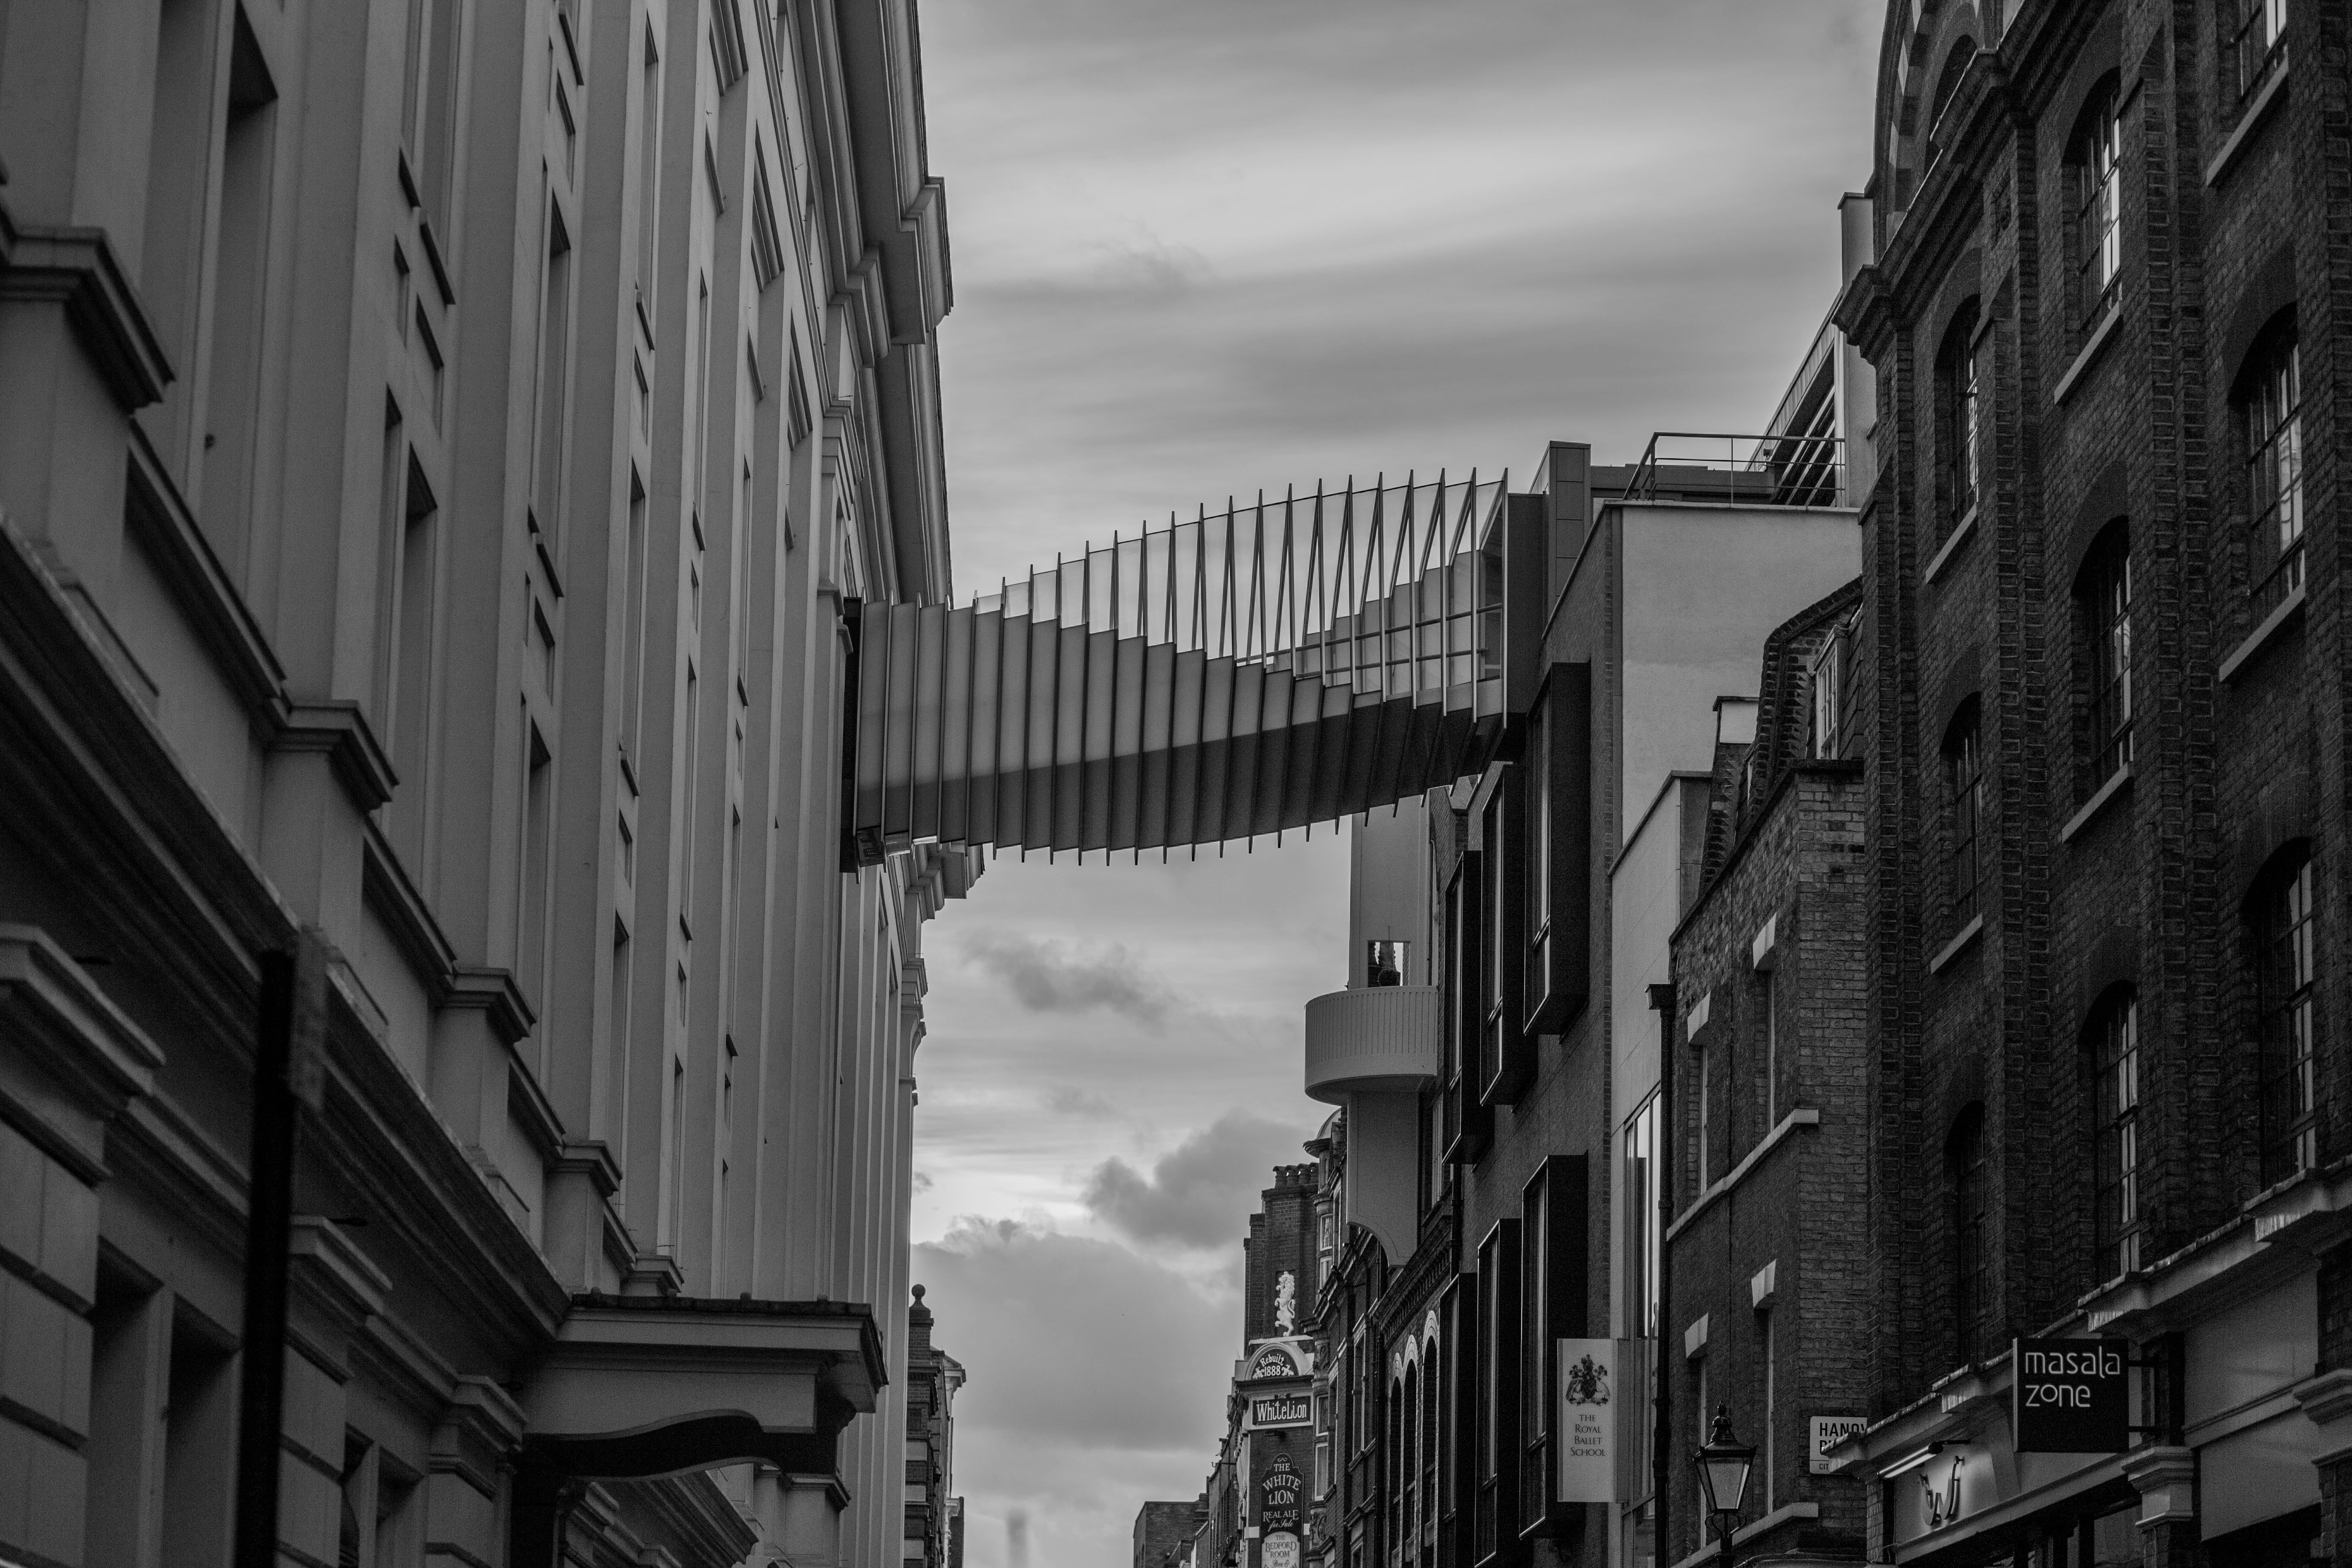
black and white, architecture, road, bridge, skyline, street, alley, city, skyscraper, cityscape, downtown, black, monochrome, modern, tower block, buildings, infrastructure, shape, metropolis, urban area, monochrome photography, human settlement